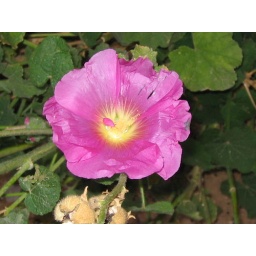
I found this beautiful flower growing out of a rock in searing heat!